List of mosques in Brunei

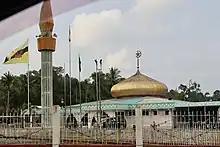
Hassanal Bolkiah Mosque in 2023

Masjid Marbut (Pak) Tunggal, or Masjid Pekan Brunei, was constructed with a double asbestos roof and a minaret that was split into three-halves. It is the first mosque ever erected on land, was established on the present location of SOAS Mosque during the reign of Sultan Muhammad Jamalul Alam II. Its building was a combination of brick and wood. At the location of the current TAIB Building, Masjid Kajang was constructed under Sultan Ahmad Tajuddin. It was an oblong wooden mosque with nibong leaves covering it that could accommodate up to 500 people. The 1930s saw an increase in the building of mosques outside of Brunei Town, notably those at Jalan Gadong and Kampong Lambak, both of which were destroyed during World War II. Small village mosques were constructed in the 1950s and 1960s by the locals themselves, with official assistance later.